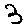
Label: 3